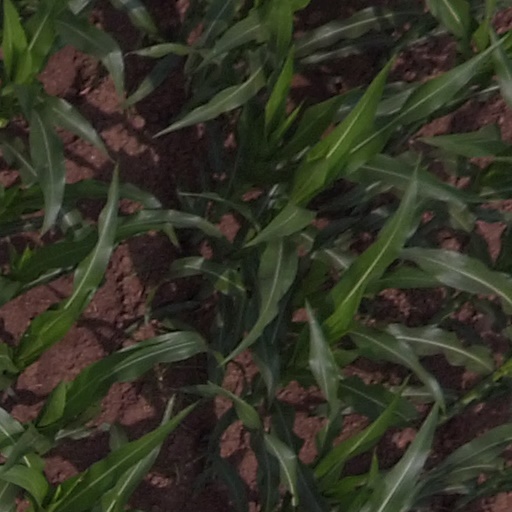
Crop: maize; corn